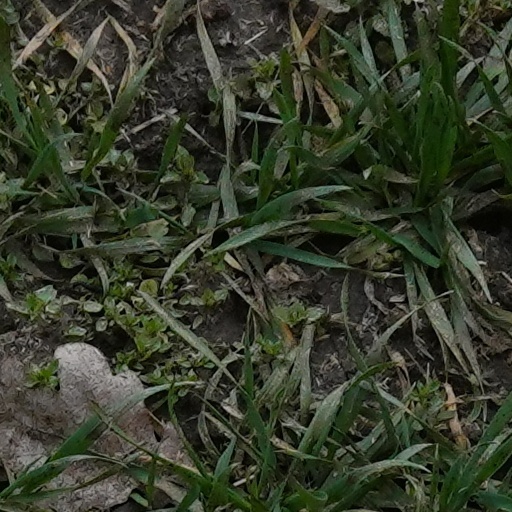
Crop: wheat